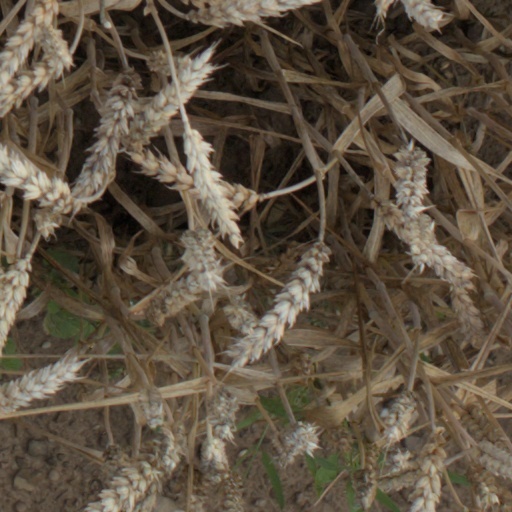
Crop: wheat